Blaafarveværket

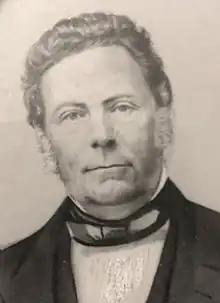
Benjamin Wegner, the director-general from 1822 to 1849, during Blaafarveværket's heyday

Blaafarveværket was founded by King Christian VII of Denmark-Norway in 1776. Its early history is closely tied to that of the Royal Porcelain Factory in Copenhagen, as cobalt was essential for decorating porcelain. The establishment of the company represented an enormous investment on the part of the King, equivalent to the tax revenues for all of Denmark-Norway for a whole year. According to historian Ingerid Hagen, Blaafarveværket was one of the few Dano-Norwegian companies with lasting significance from the mercantilist era, played an important role in Norwegian trade with Denmark, the Netherlands and countries in Asia and had a decisive impact on the Norwegian economy in the period around 1814.